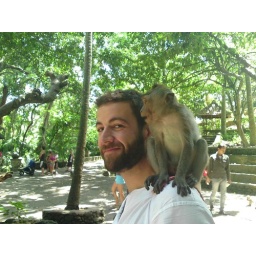
Stand still too long in the monkey forest and you become an interesting new climbing frame.